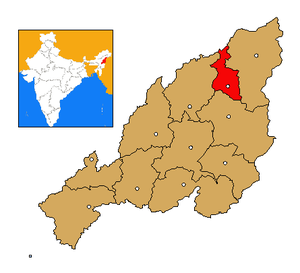
Longleng (distrikt)
Longleng distrikt
Longleng er et distrikt i den indiske delstat Nagaland. Distriktets hovedstad er Longleng.